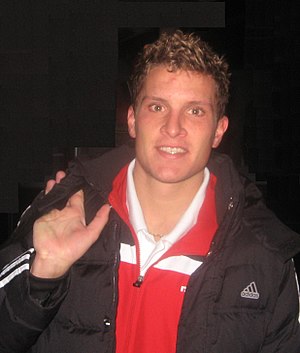
Jan Kristiansen
Jan Kristiansen 2007
Jan Dalgas Kristiansen er en tidligere dansk fodboldspiller, der senest spillede i FC Roskilde, hvortil han kom i juli 2015 fra FC Vestsjælland. Hans primære position var venstre midtbane, men han er også jævnligt blevet benyttet som central midtbane eller højre back.